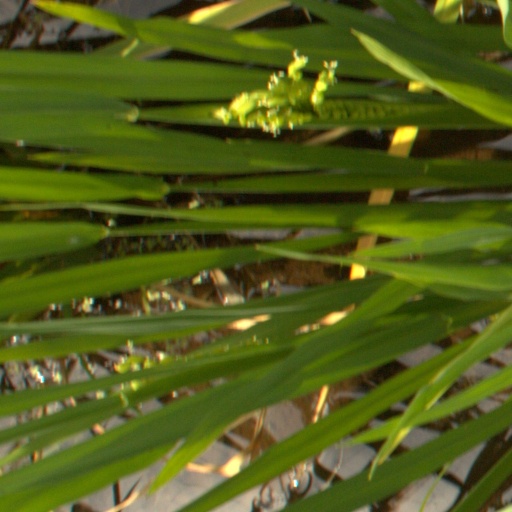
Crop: rice